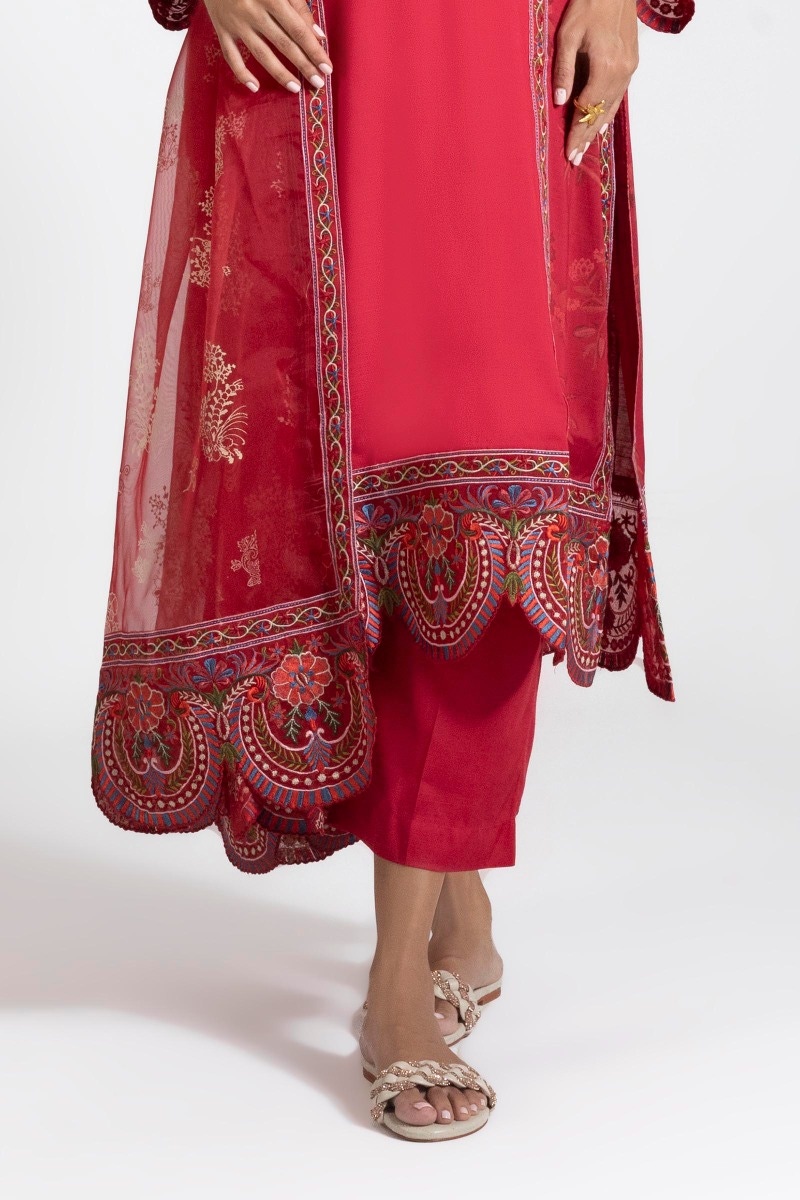
red embroidered salwar suit